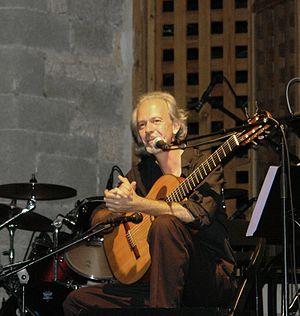
Anthony Glise, Nuits de Hautecombe 2008. Abbaye d'Hautecombe, Savoie (France).
L'abbaye royale d'Hautecombe est une abbaye en activité située dans la commune de Saint-Pierre-de-Curtille sur la rive occidentale du lac du Bourget, en Savoie. Elle a été fondée en 1125 par Amédée de Lausanne, avec l'aide du comte Amédée III de Savoie et l'appui de Bernard de Clairvaux, et construite durant le XIIᵉ siècle par des moines cisterciens. Elle est particulièrement connue pour être la nécropole de la Maison de Savoie puis de quelques-uns des rois et reines d'Italie.
Anthony Glise est un guitariste, compositeur et auteur.